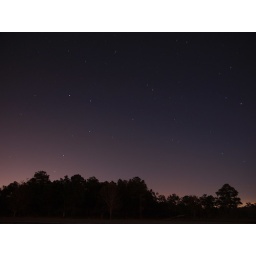
liverpool Texas Stars and Moon in the dark black sky 2010